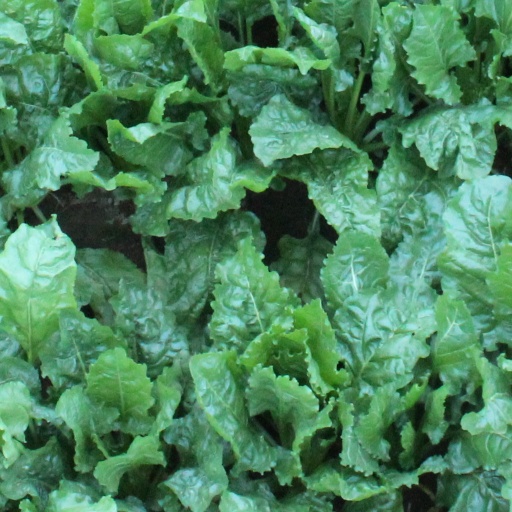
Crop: sugar beet